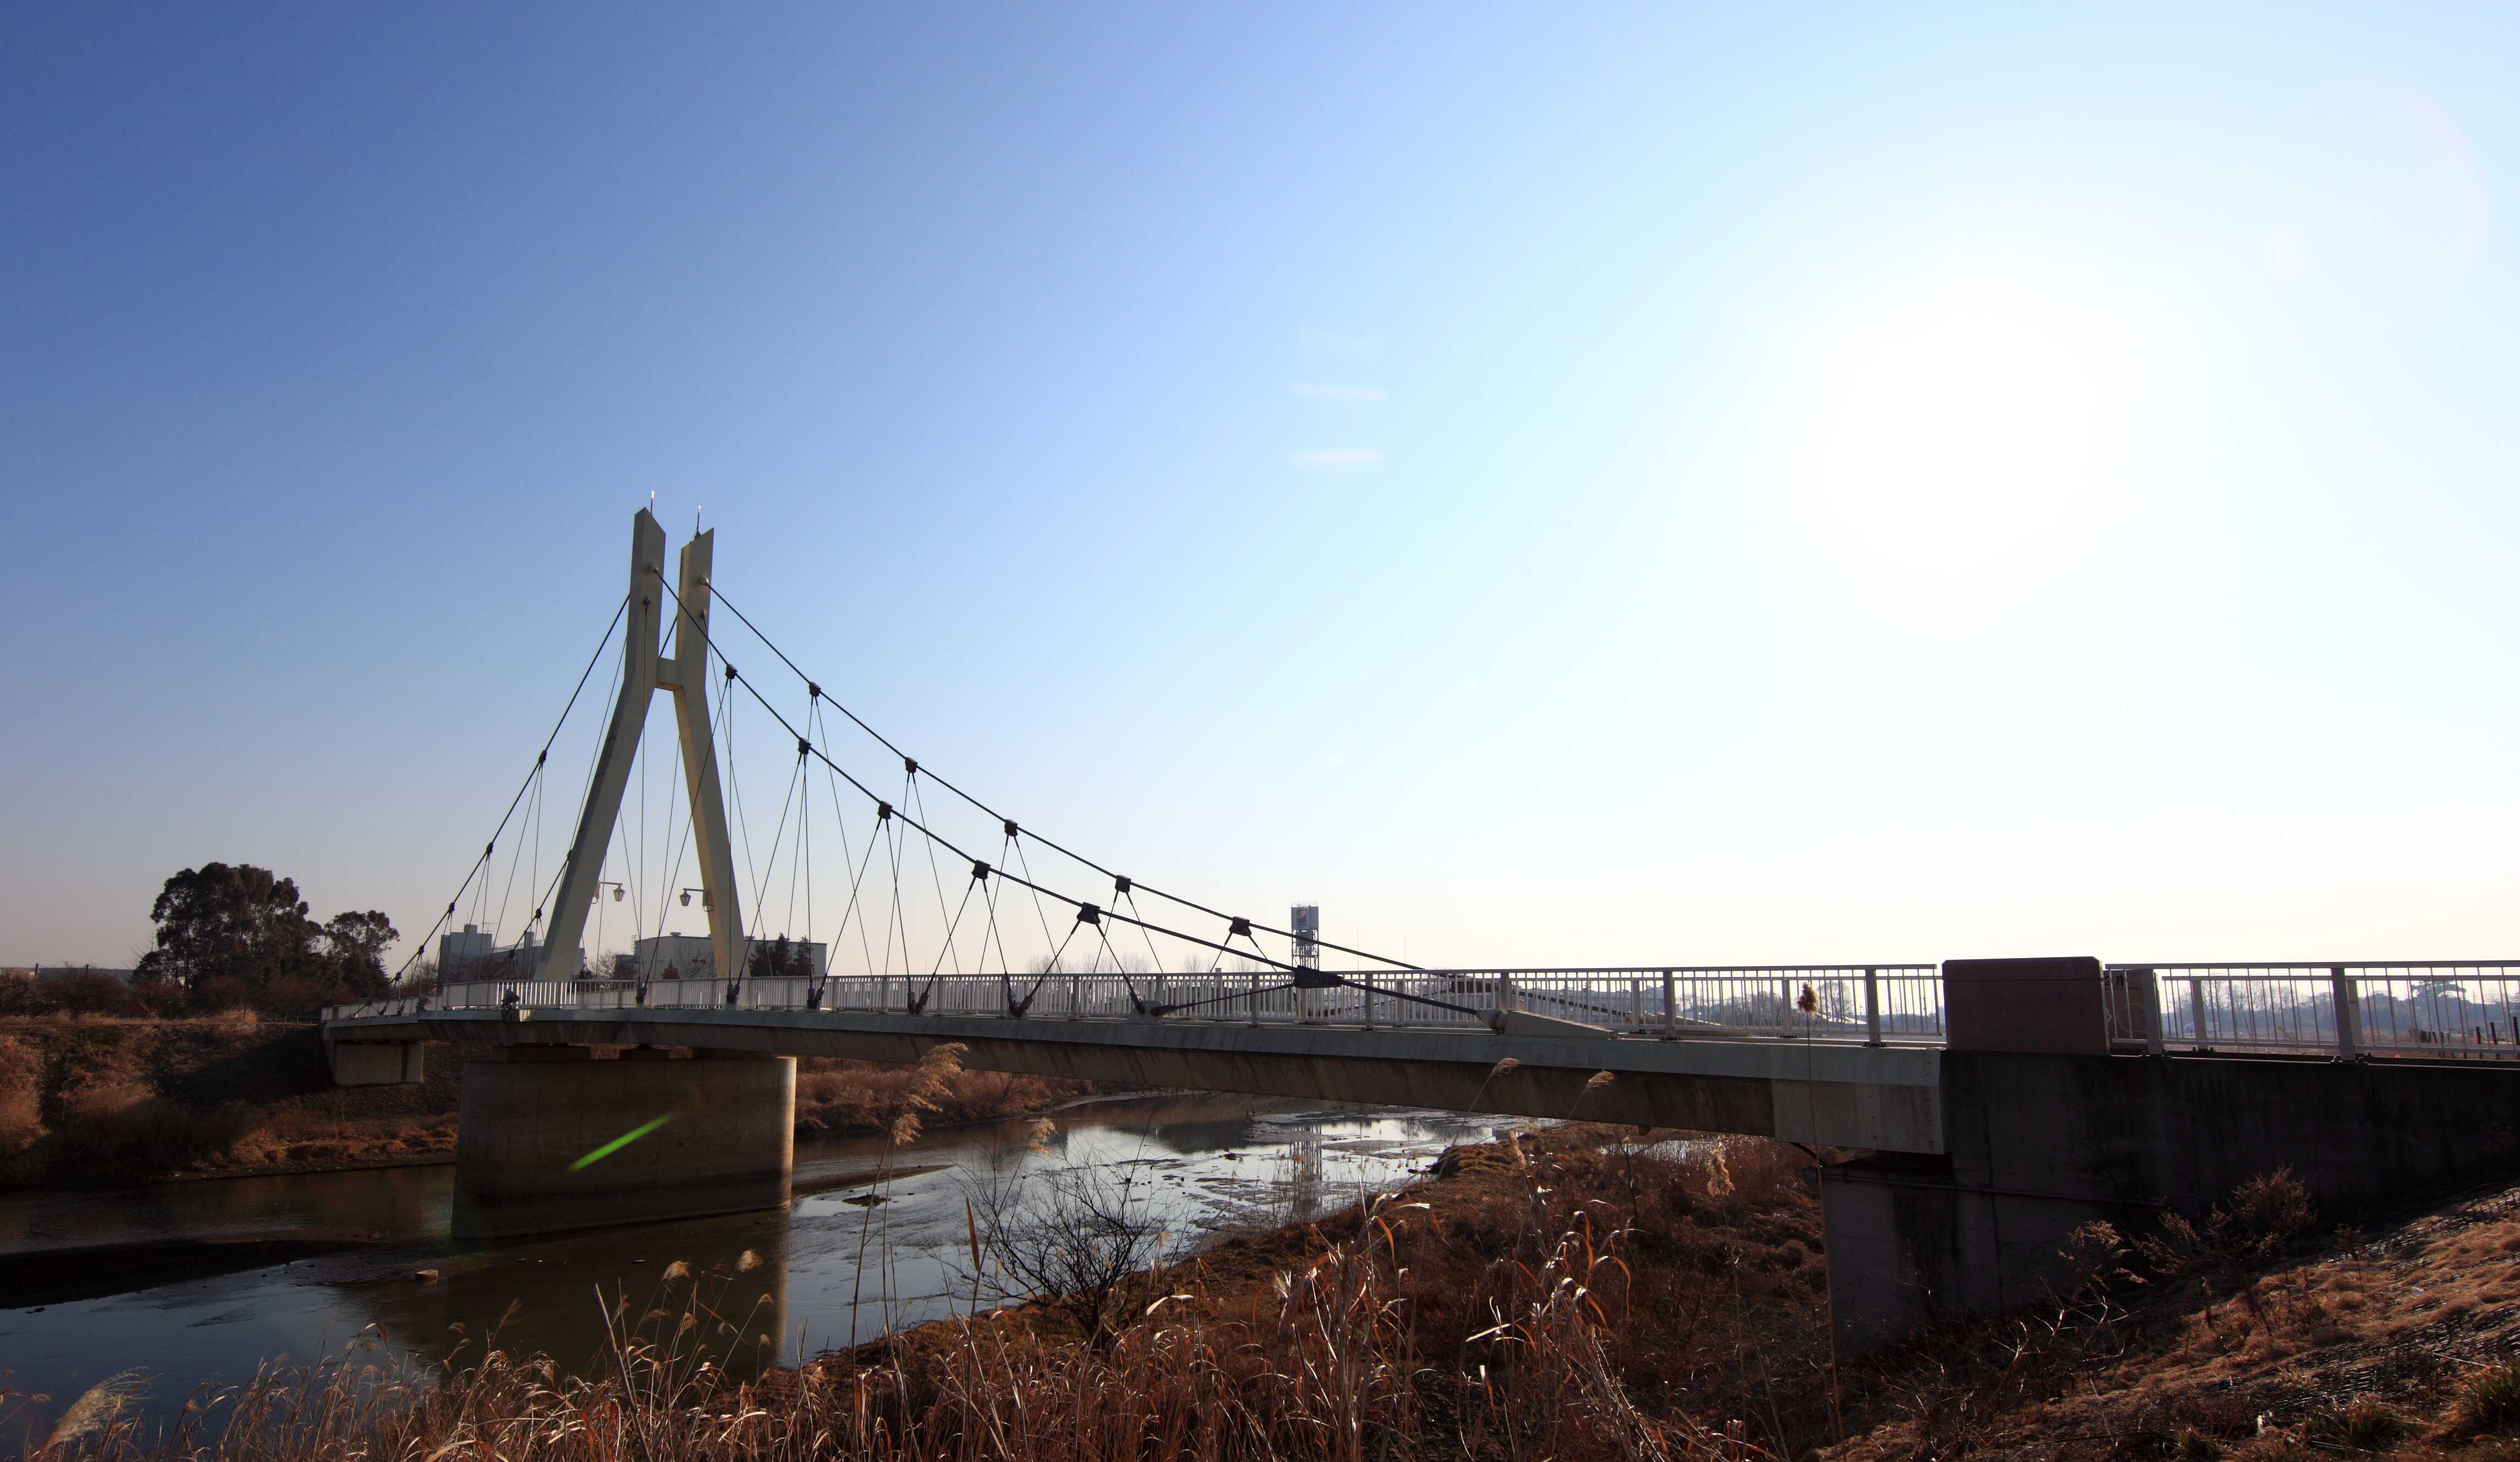
track, bridge, transport, reflection, high, vehicle, 5d, hires, markii, hi, res, resolution, saitama, canonef14mmf28liiusm, satte, sotonobashi, nonbuilding structure